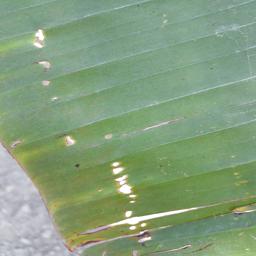
Label: POTASSIUM DEFICIENCY